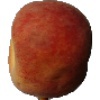
Label: Peach 1